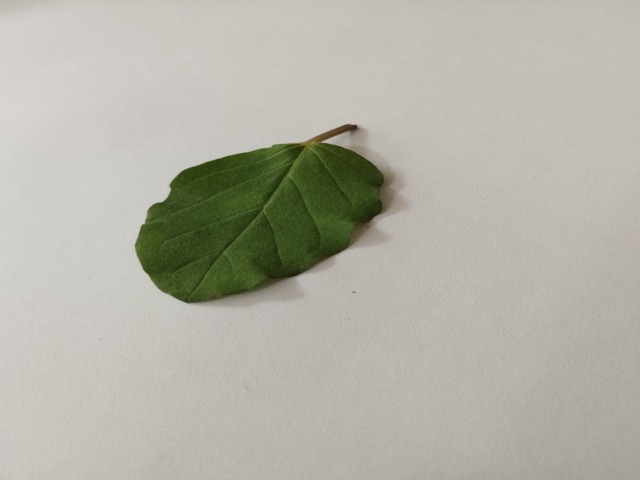
Plant: punarnava